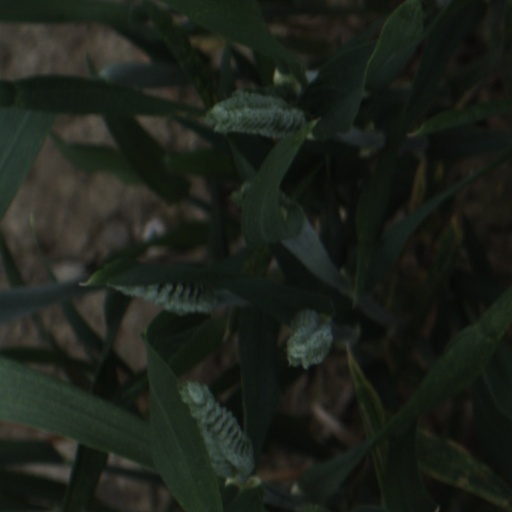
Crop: wheat